Kyrylo Nesterenko

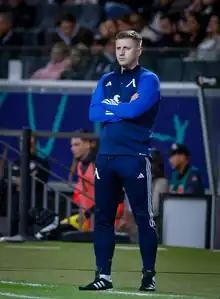

Kyrylo Oleksandrovych Nesterenko (born 1 March 1992) is a Ukrainian former professional football midfielder, defender of Metalurh Donetsk. Currently manager of Oleksandriya.